William Harrison Anderson

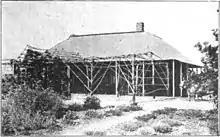
Anderson's house at the Rusangu mission, depicted in his 1919 "On the Trail of Livingstone"

Anderson received a $1,000 grant from the Adventists' general conference in 1914 to install a borehole at Rusangu, which saved a round trip to collect water from the Magoye River and helped attract local people to the mission. He also served as supervisor for all the church's activity in northern Rhodesia. Anderson got married again on May 10, 1914, to Mary Perin. He was granted furlough from missionary work and between 1916 and 1918 was in the United States.